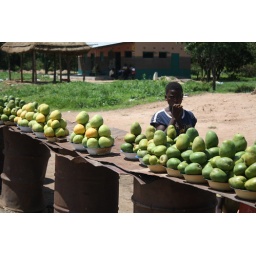
A woman along a rural Zambian road presiding over her mango fruit stand stall. Proceeds go to family upkeep